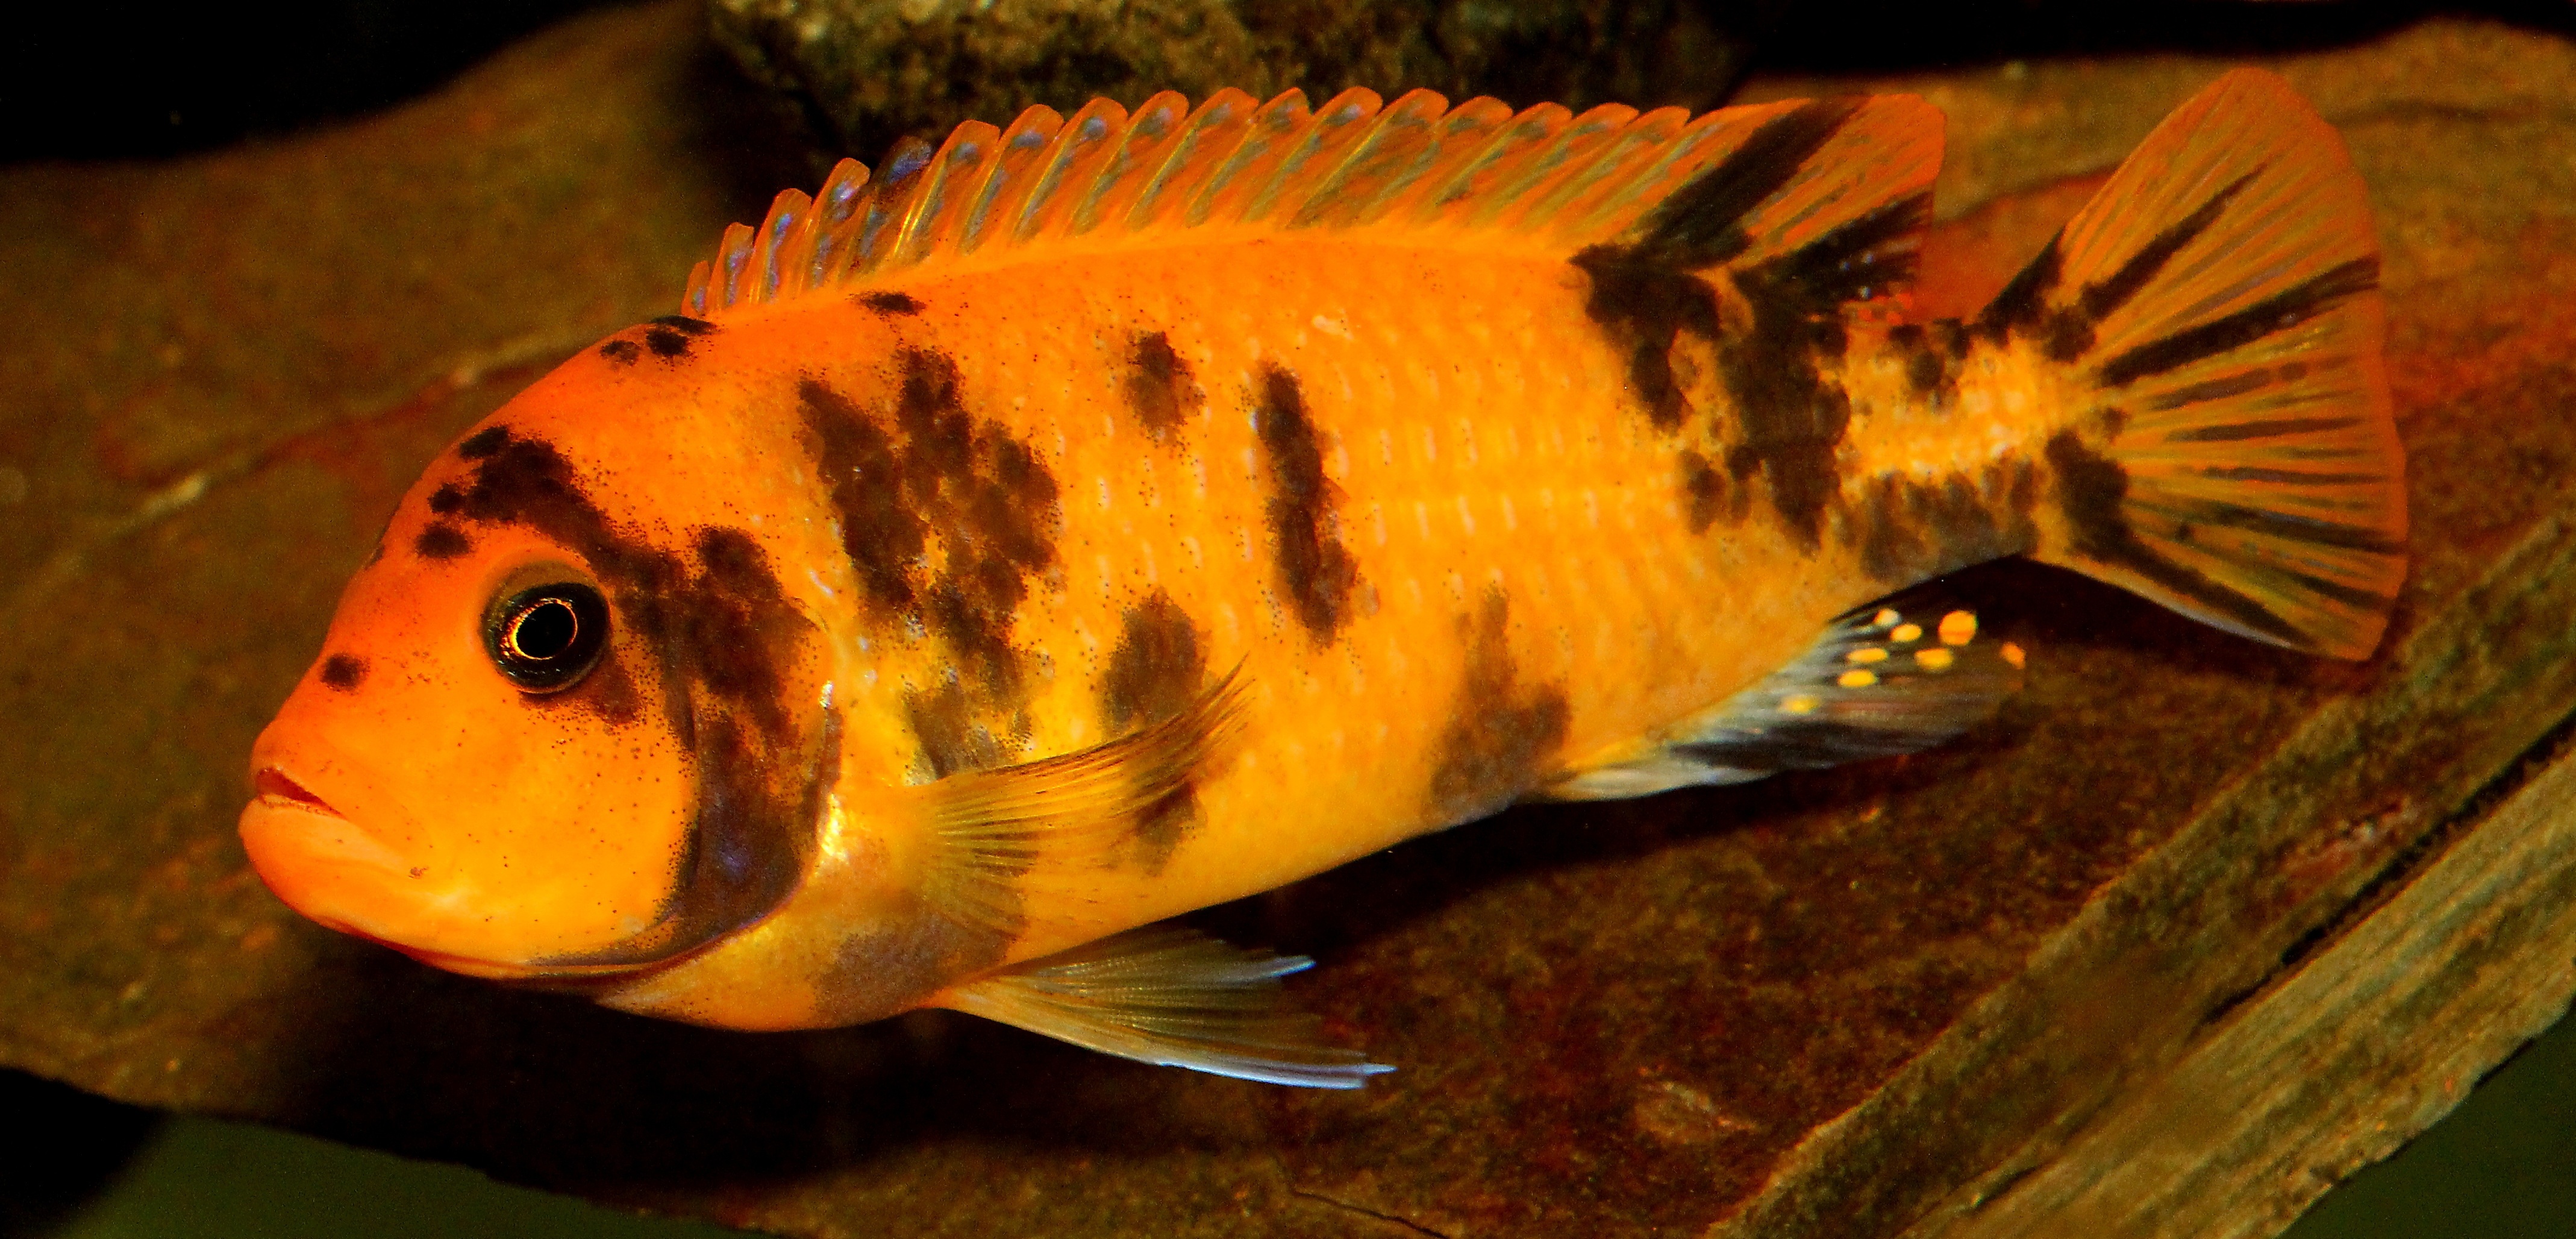
swim, pet, orange, tropical, macro, yellow, fish, fauna, zebra, fin, aquarium, tank, cichlid, goldfish, african, adult, aggressive, blotch, marine biology, pomacentridae